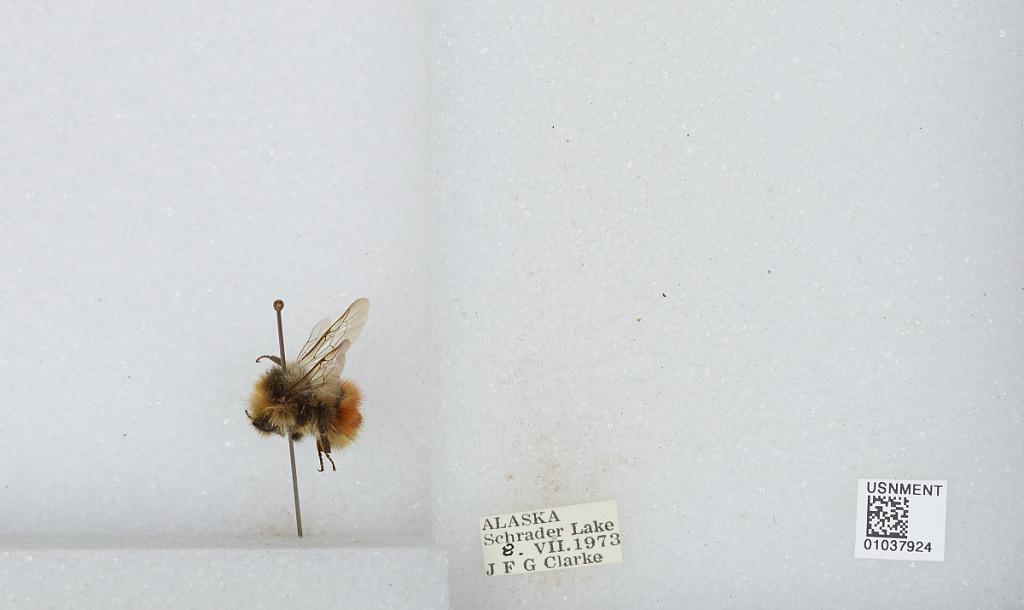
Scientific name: Bombus sp.
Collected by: J. Clarke
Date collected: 1973-7-8
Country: United States
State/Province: Alaska
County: Yukon-Koyukuk
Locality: Schrader Lake
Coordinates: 66.8181, -143.736